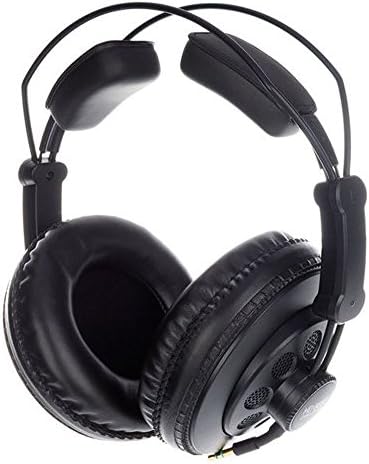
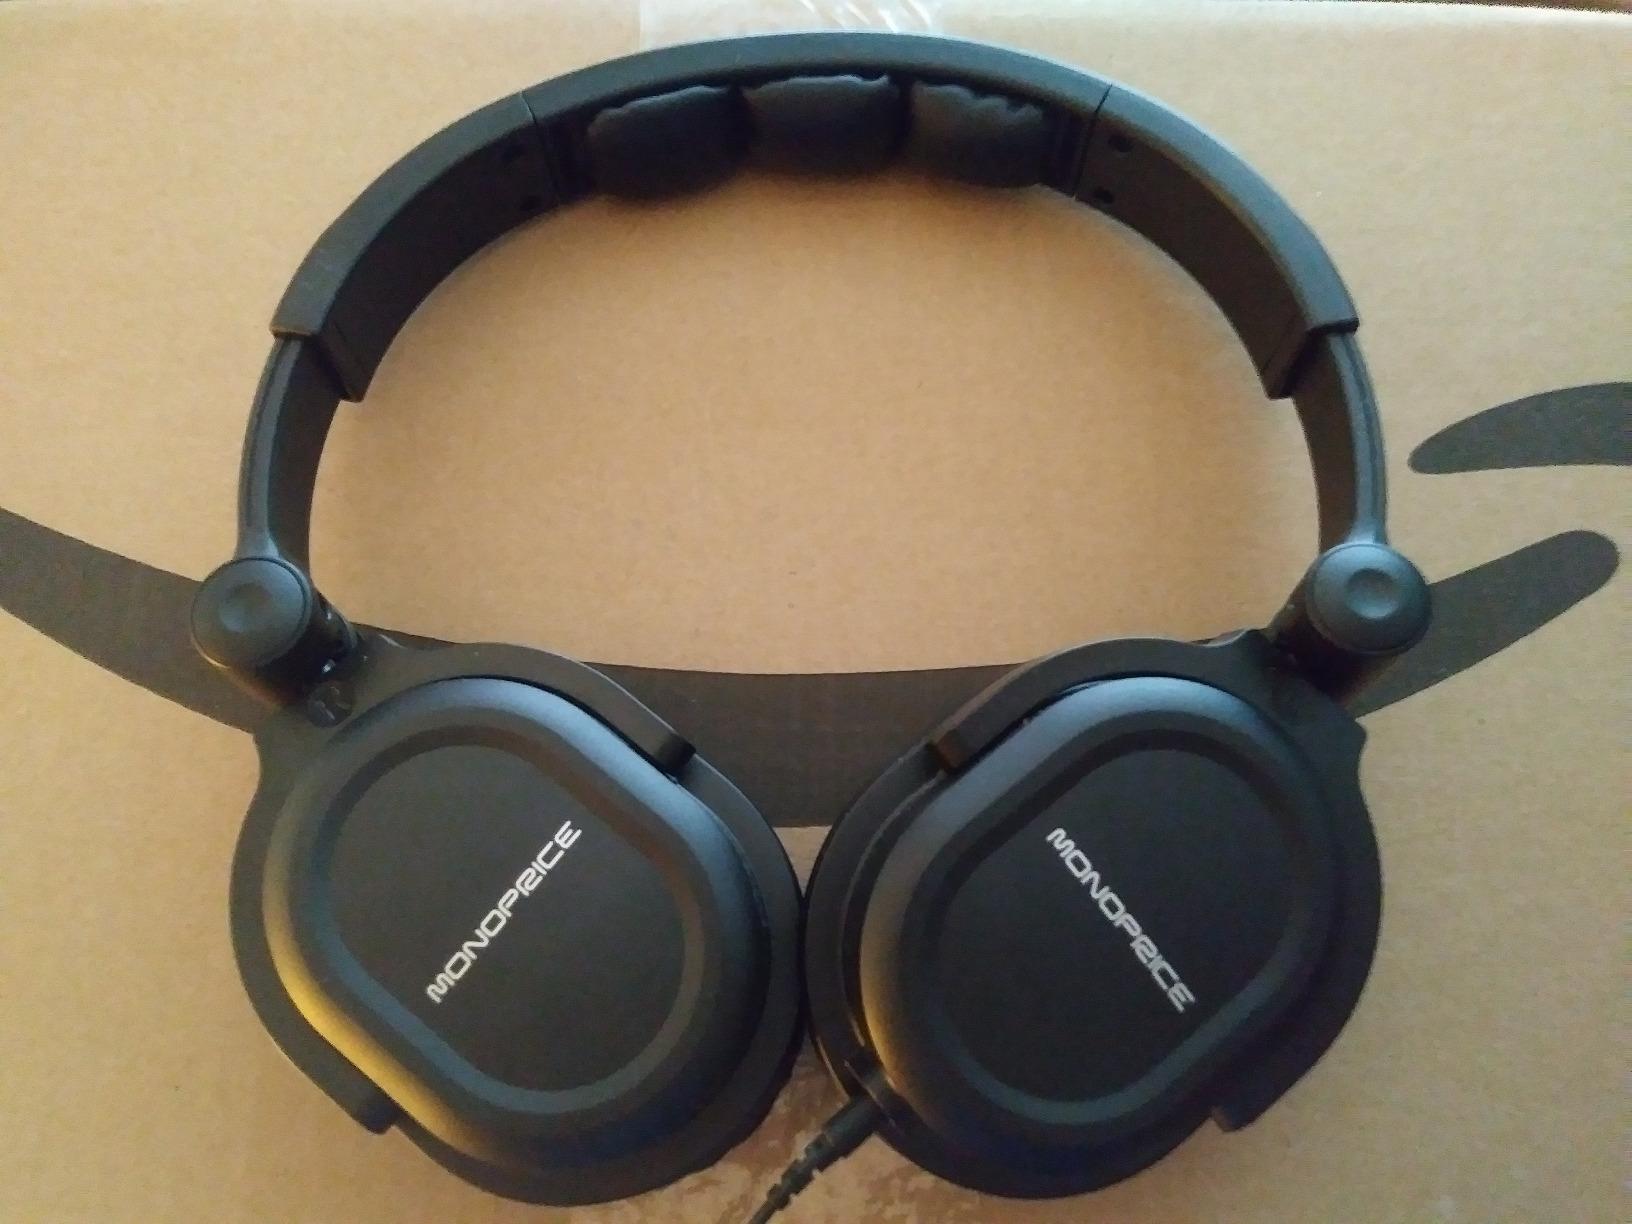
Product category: headphones
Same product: no